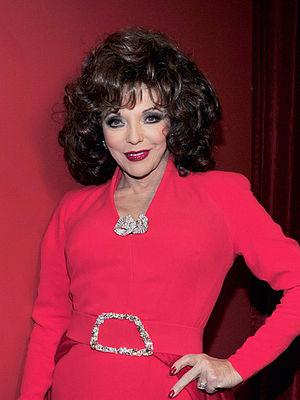
Alexis Morell est l'un des personnages principaux de la série Dynastie, interprétée par l'actrice britannique Joan Collins.